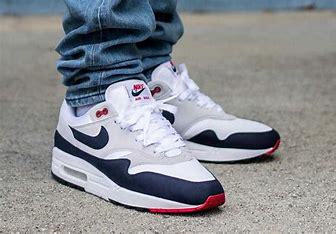
Brand: Nike
Model: 1